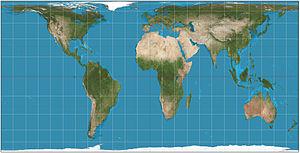
Cette liste recense différentes méthodes de projection cartographique.